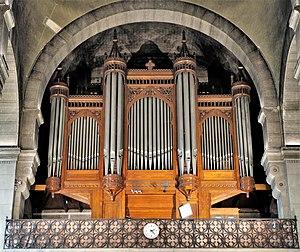
Aristide Cavaillé-Coll est un facteur d'orgue né le 4 février 1811 à Montpellier et mort le 13 octobre 1899 à Paris. Il est considéré comme l'un des plus importants facteurs d'orgue du XIXᵉ siècle.